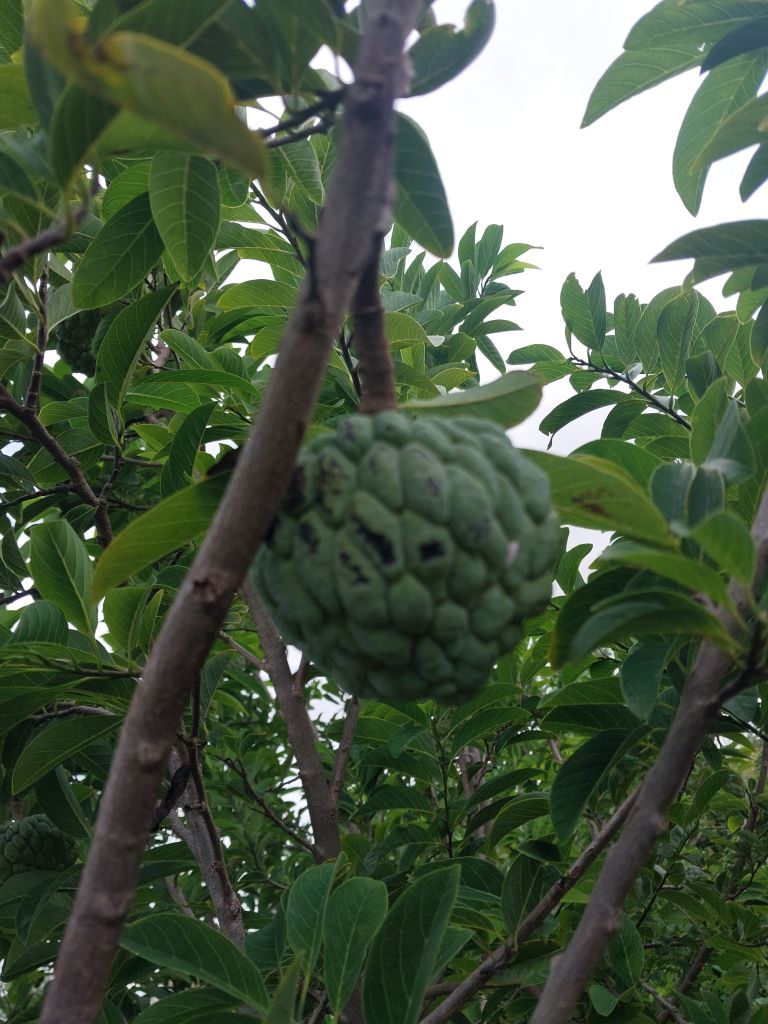
Disease label: Blank Canker